Wars of the Three Kingdoms

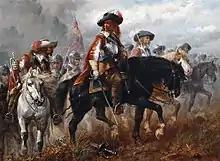
King Charles I and Prince Rupert before the Battle of Naseby

In Ireland, alienated by Church of England domination and frightened by the rhetoric of the English and Scottish Parliaments, a small group of Irish conspirators launched the Irish Rebellion of 1641, ostensibly in support of the "King's Rights". The uprising featured widespread violent assaults on Protestant communities in Ireland, both Anglican and dissenter Protestants in Ulster whose practice was similar to the Scottish Kirk. In England and Scotland, rumours spread that the killings had the king's sanction, which, for many, foreshadowed their own fate if the king's Irish troops landed in Britain. Thus the English Parliament refused to pay for a royal army to put down the rebellion in Ireland; instead Parliament decided to raise its own armed forces. The king did likewise, rallying those Royalists (some of them members of Parliament) who believed their fortunes were best served by loyalty to the king.